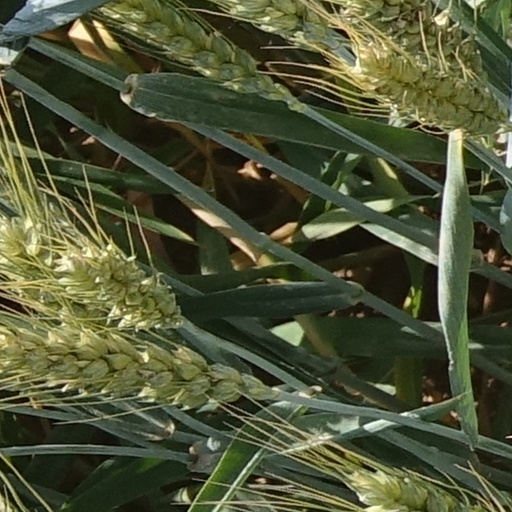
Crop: wheat